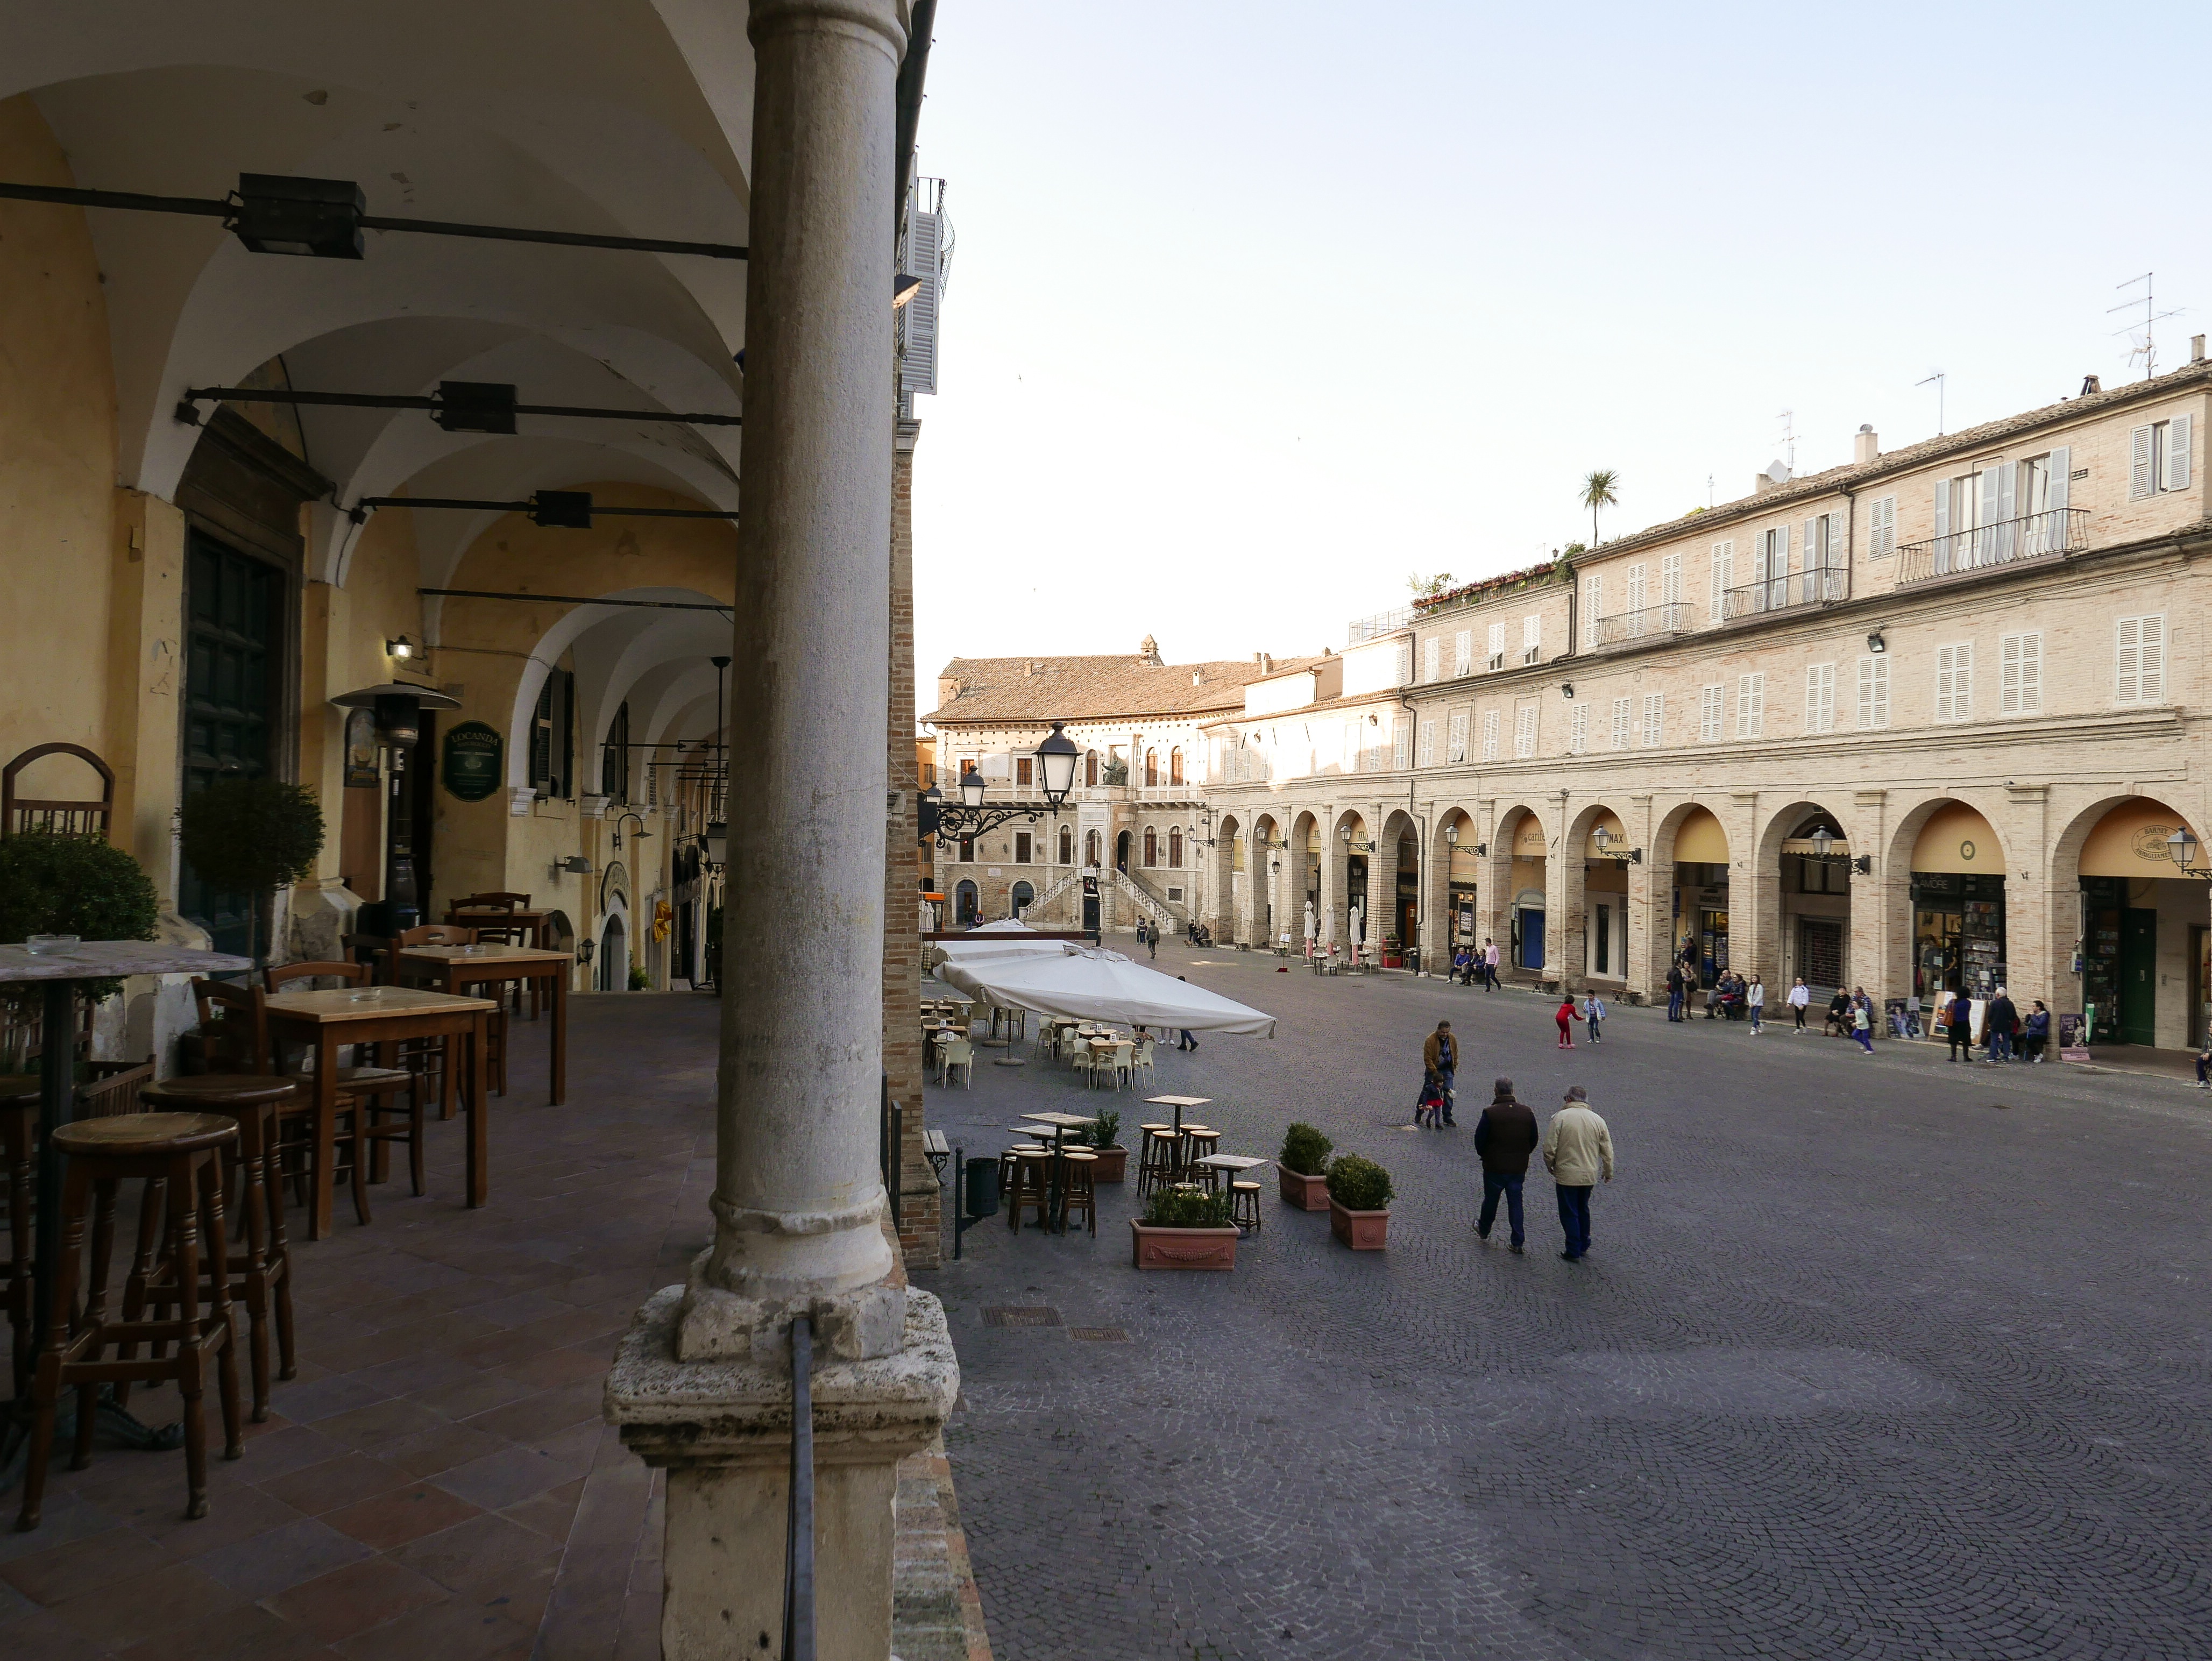
architecture, palace, plaza, town square, arcade, tourist attraction, ancient rome, ancient history, human settlement